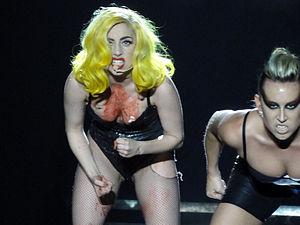
Teeth est une chanson de la chanteuse américaine Lady Gaga, issue de son second album studio, The Fame Monster. Elle est écrite par Gaga ainsi que Taja Riley et produite par Teddy Riley. Gaga explique que Teeth représente la peur de la vérité et que la piste est inspirée par le fait que pendant un long moment de sa vie, elle jouait avec le sexe, s’empêchant ainsi d'avoir une relation amoureuse saine. Elle ajoute que les paroles « Show Me Your Teeth », qui se traduisent par « Montre-moi tes dents », sont en fait une métaphore pour « Dis-moi la vérité ». Elle ajoute aussi que ce morceau peut également exprimer l’envie de la sexualité non amoureuse, qui ne symbolise pas une relation.